Ceriale

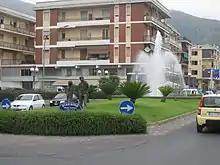
The Via Aurelia

The town's main economic resources are tourism and agriculture. Vegetables and flowers are cultivated, in particular orchids grown in greenhouses. Industries include shipyards and confectionery plants.